Perry (village), New York

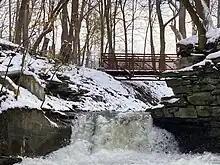
Silver Lake Trail footbridge near Main Street, overlooking secret waterfall behind a 200 year-old former mill.

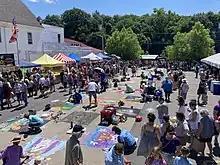
The Perry Chalk Art Festival is one of the area’s signature events, with dozens of professional artists, producing temporary works of art over a one-day period each summer on the second Saturday in July.

Perry is a village in the towns of Perry and Castile in Wyoming County, New York, United States. The population was 3,673 at the 2010 census. The village is at the junction of state routes 39 and 246.